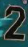
Number: 2